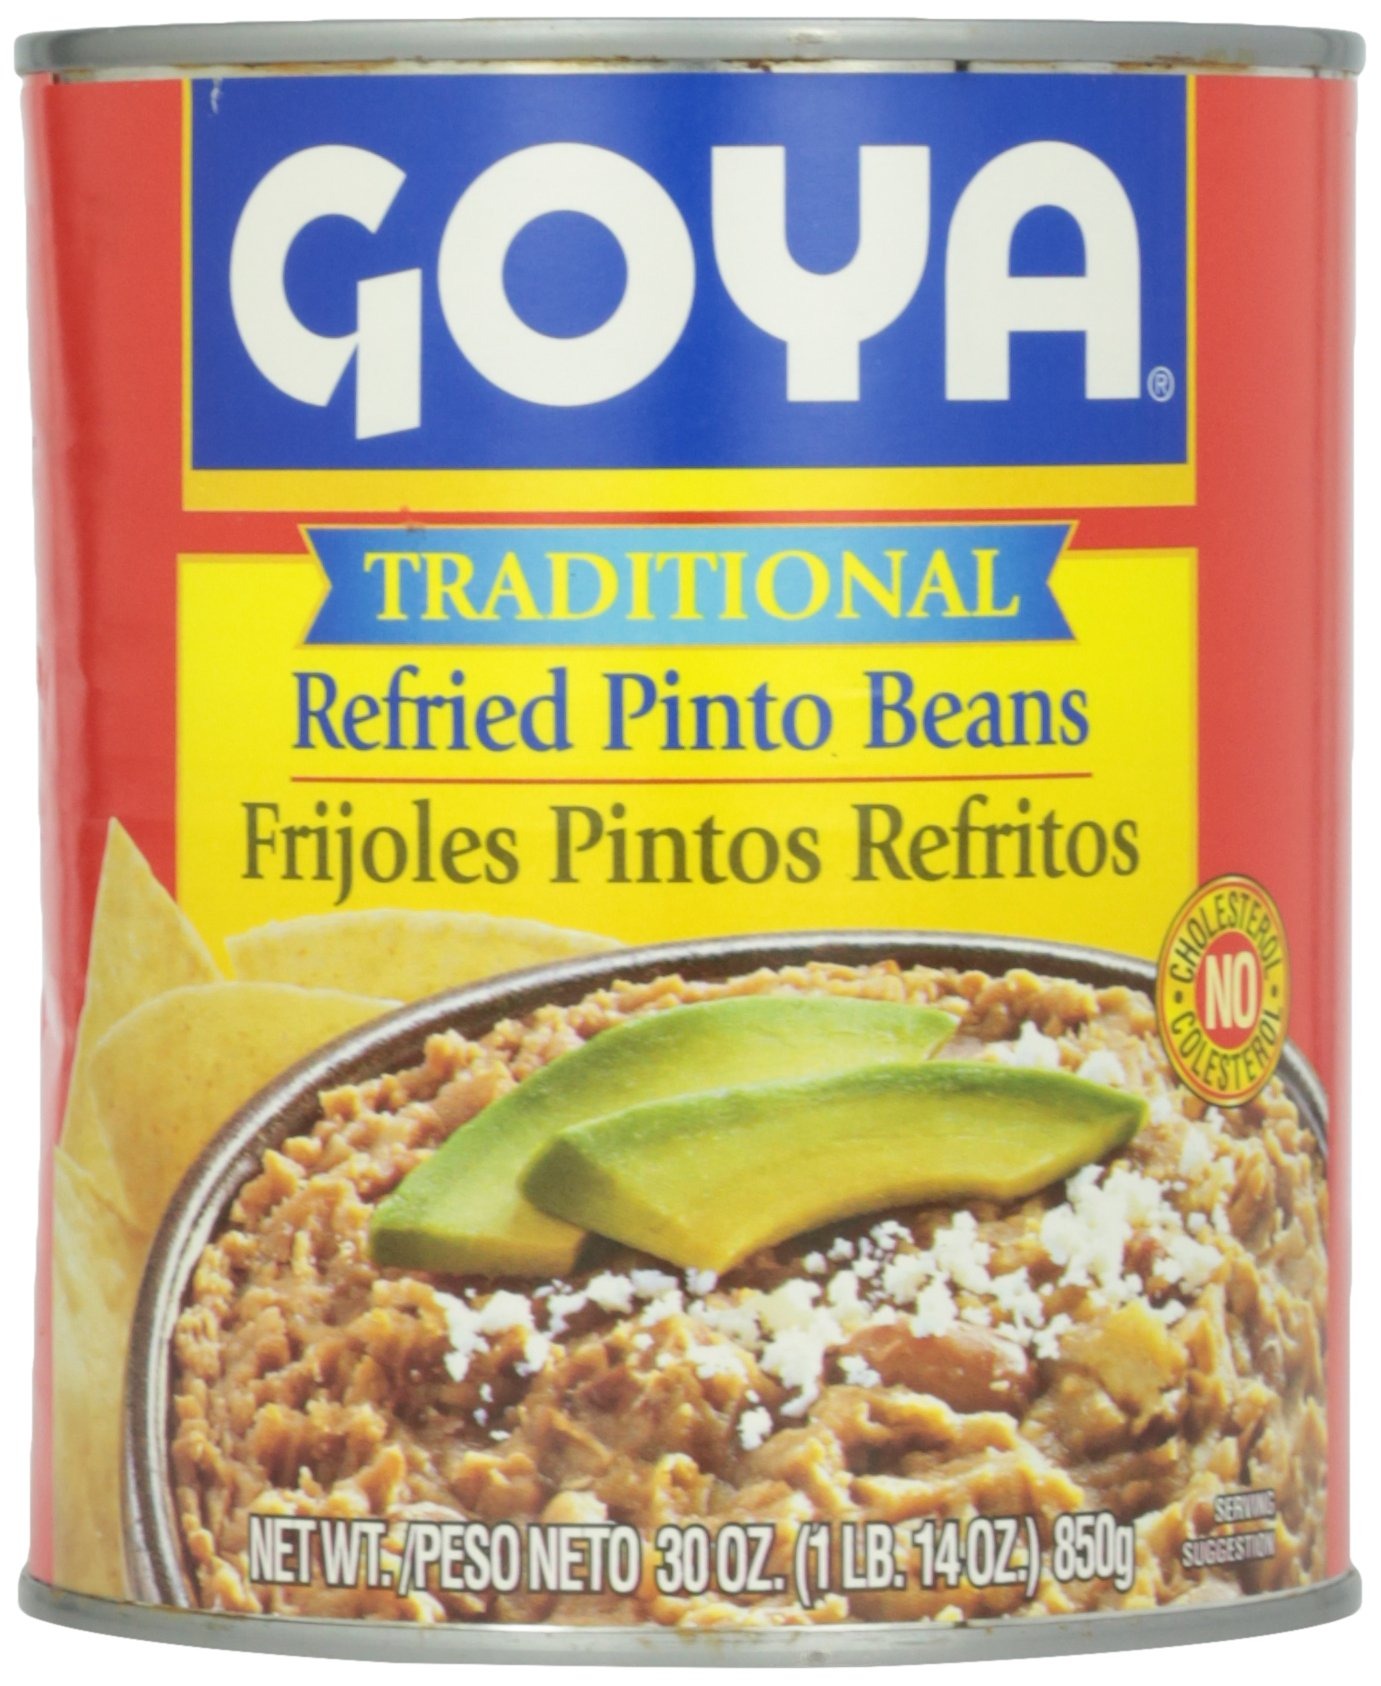
Item Name: Goya Traditional Pinto Refried Beans, 30 oz
Product Description: Traditional Refried Pinto Beans
Value: 30.0
Unit: Fl Oz

Price: 2.38